Jesse Reynolds (baseball)

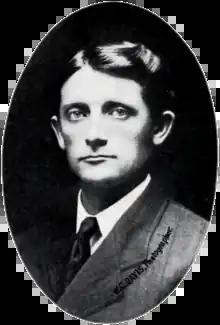
Reynolds in 1909

Jesse Truman Reynolds (June 3, 1876 – March 19, 1964) was an American baseball player and coach. Born in Otway, Ohio, Reynolds played minor league baseball from 1901 through 1909. He played as high as the Class A level for the Columbus Senators of the Western Association, the New Orleans Pelicans of the Southern Association, and the Denver Grizzlies of the Western League. He also managed the Vicksburg Hill Climbers in 1902 and the Clemson Tigers in 1909, leading the team to a 10–12 record.